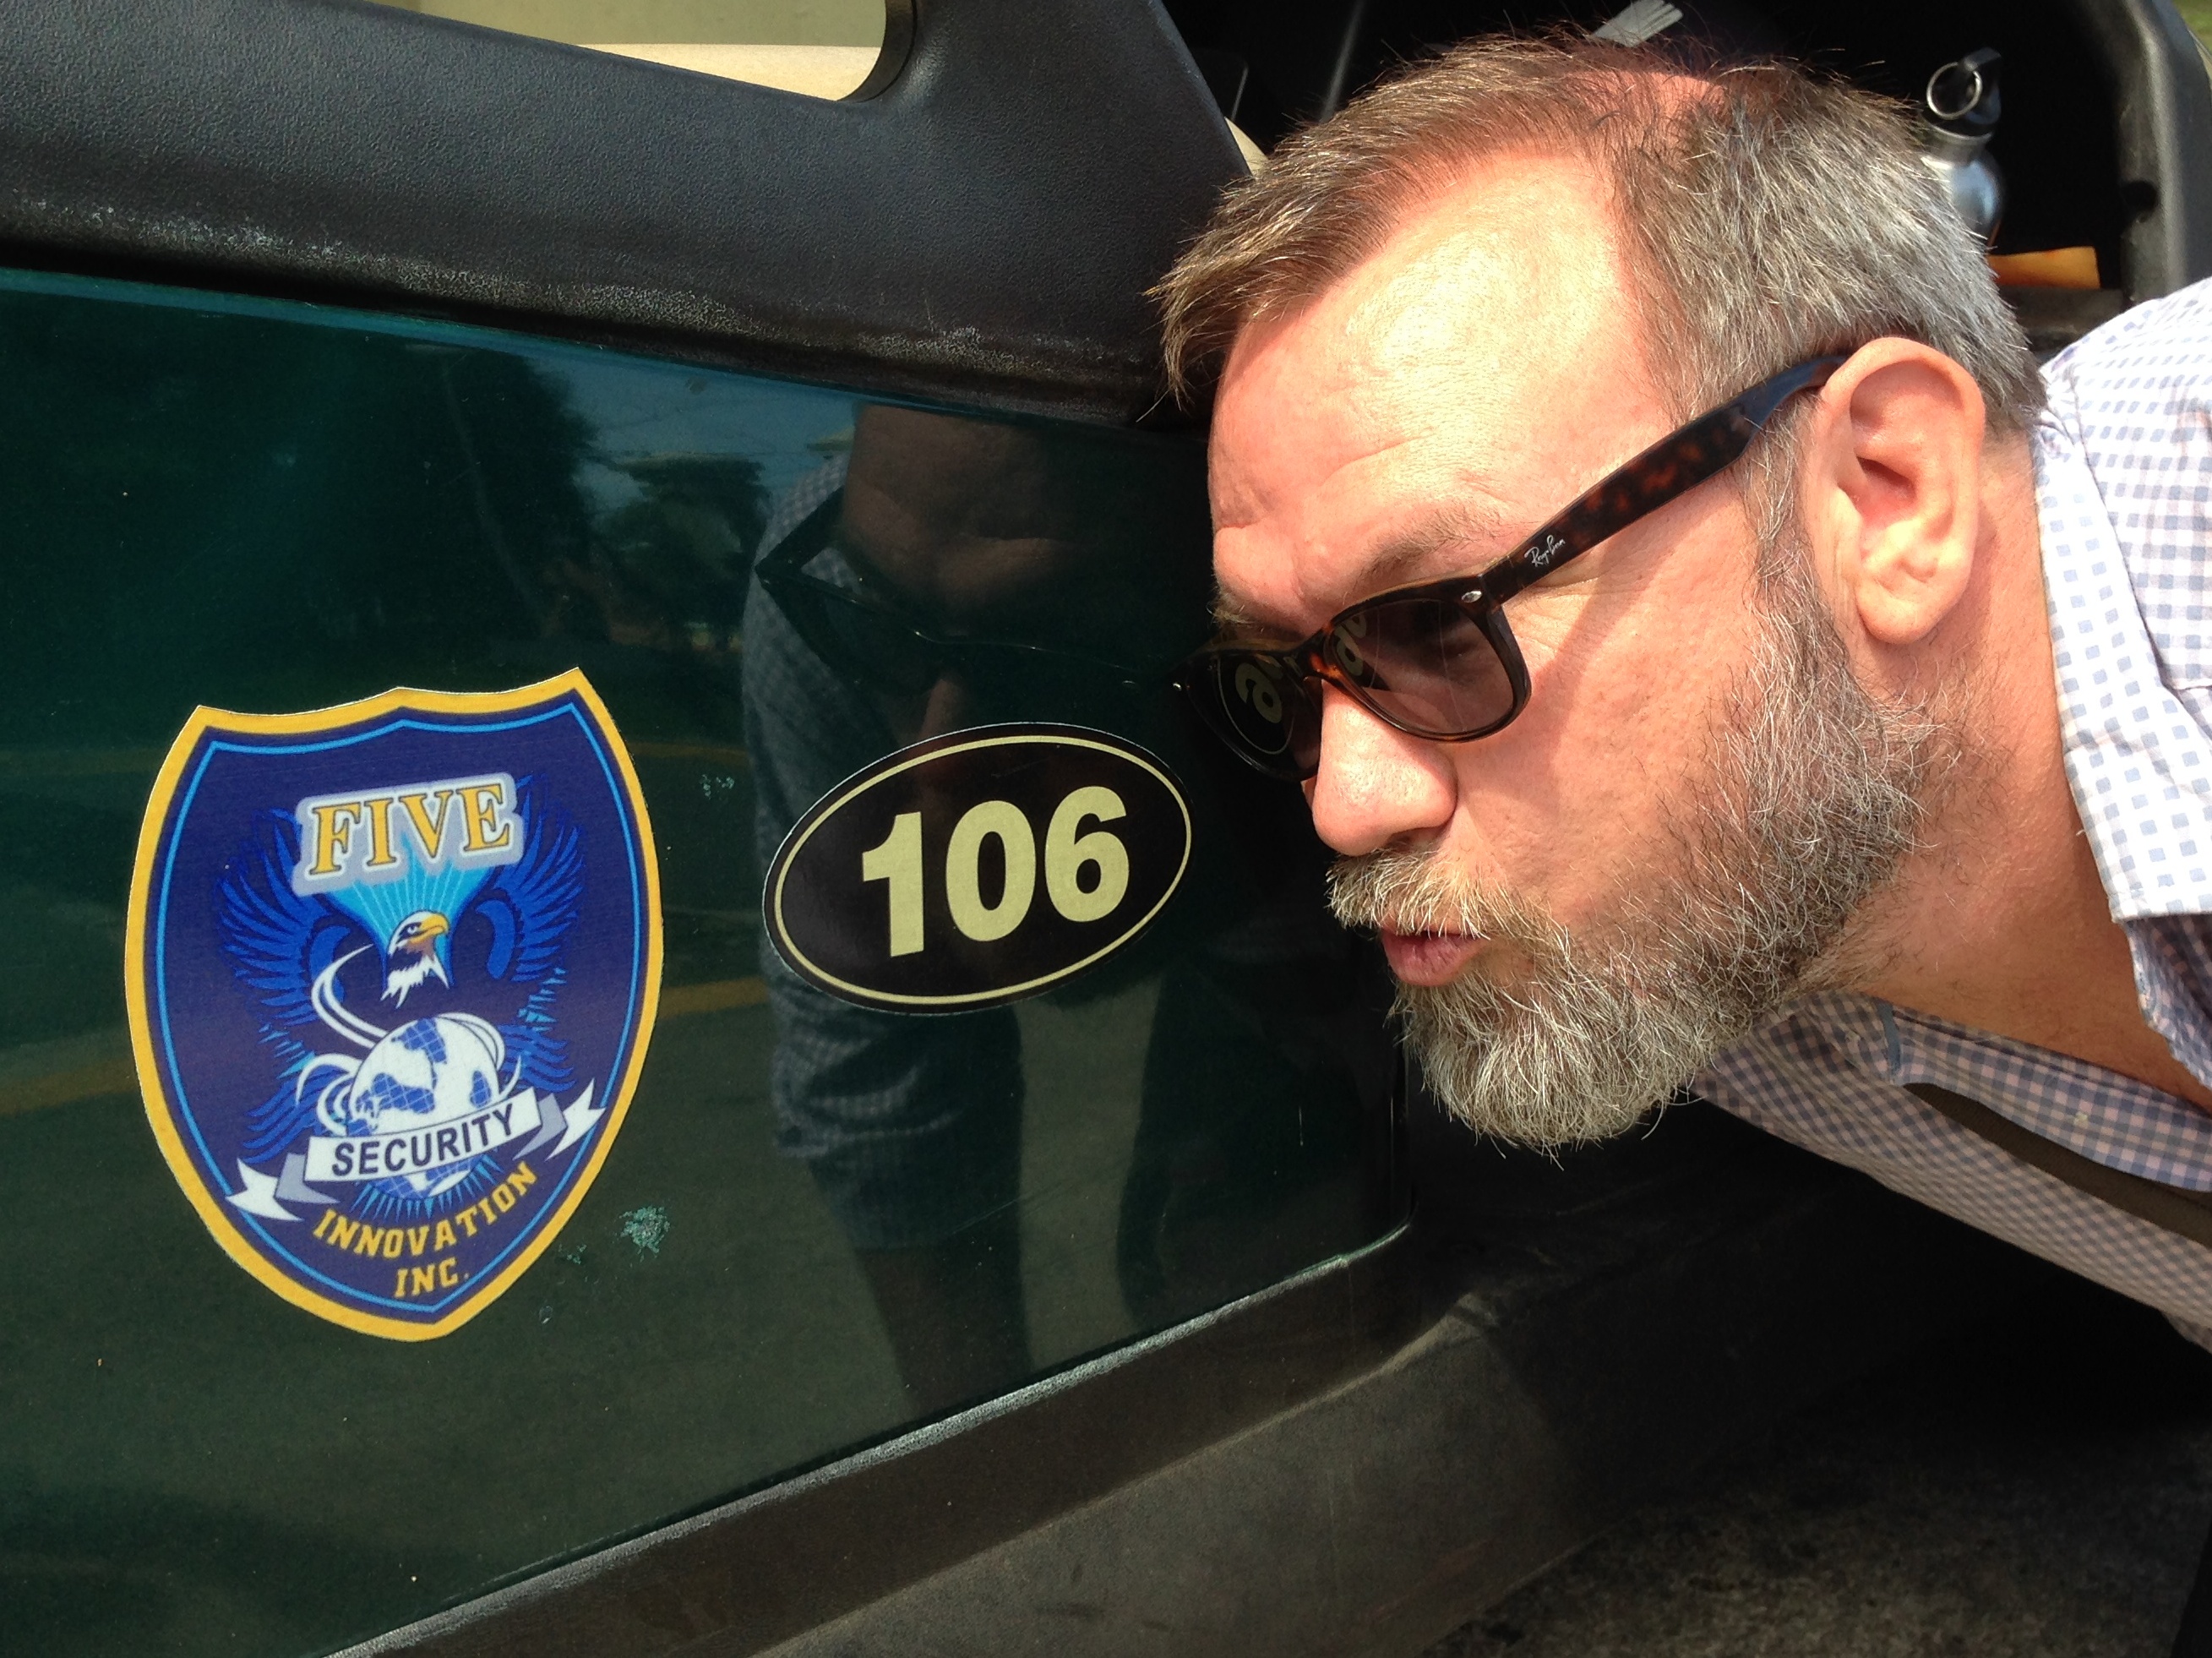
man, person, driving, vehicle, beard, glasses, ds106, 106, facial hair